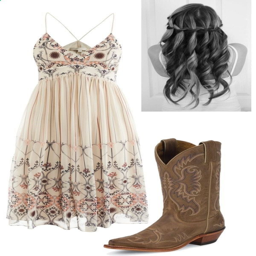
i 'm in love with the dress !